Southampton

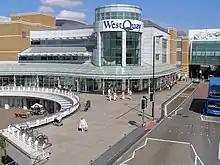
Westquay Shopping Centre

After the establishment of Hampshire County Council, following the passage of the Local Government Act 1888, Southampton became a county borough within the county of Hampshire, which meant that the corporation in Southampton had the combined powers of a lower-tier (borough) and an upper-tier (county) council within the city boundaries, while the new county council was responsible for upper-tier functions outside the city of Southampton. The ancient shire county, along with its associated assizes, was known as the "County of Southampton" or "Southamptonshire". This was officially changed to "Hampshire" in 1959, although the county had been commonly known as Hampshire (and previously Hantescire – the origin of the abbreviation "Hants.") for centuries. In the reorganisation of English and Welsh local government that took effect on 1 April 1974, Southampton lost its county borough when it became a non-metropolitan district (i.e. with lower-tier local government functions only) within a modified non-metropolitan county of Hampshire (Bournemouth and Christchurch were transferred to the neighbouring non-metropolitan county of Dorset). From this date, Hampshire County Council became responsible for all upper-tier functions within its boundaries, including Southampton, until local government was once again reorganised in the late 1990s.